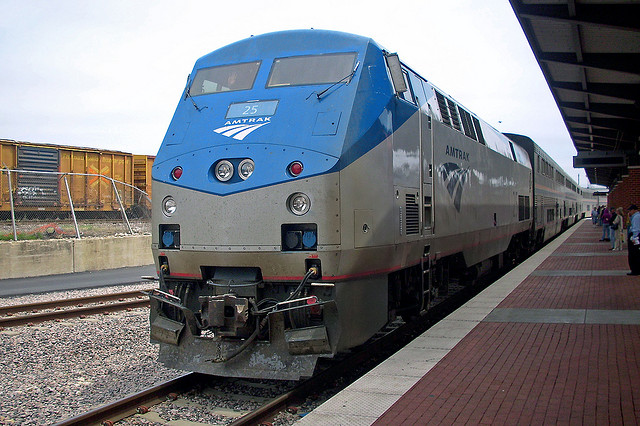
A blue and silver train sitting next to a loading platform.

A silver and blue Amtrak train at a station.

A blue train stopped outside of a train station.

A train that is sitting on the train tracks in a station.

a blue train is coming down some tracks